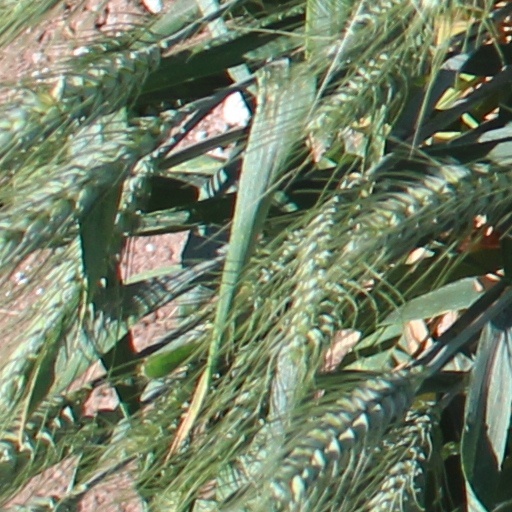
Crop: wheat